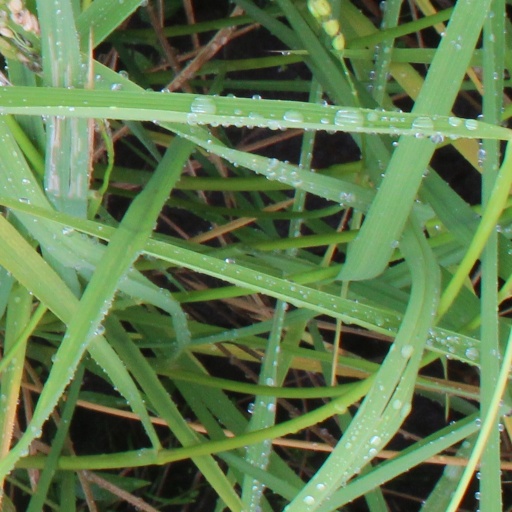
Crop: rice